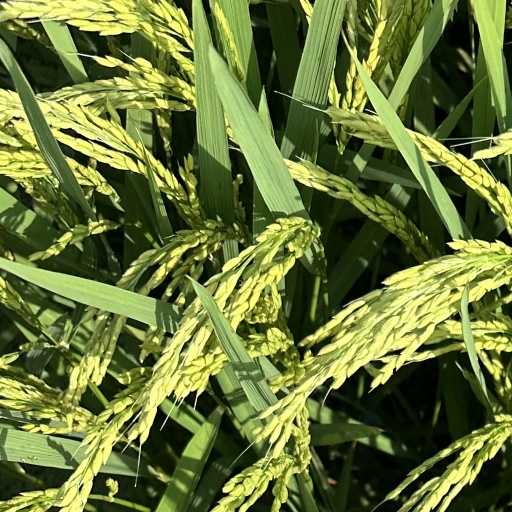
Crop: rice